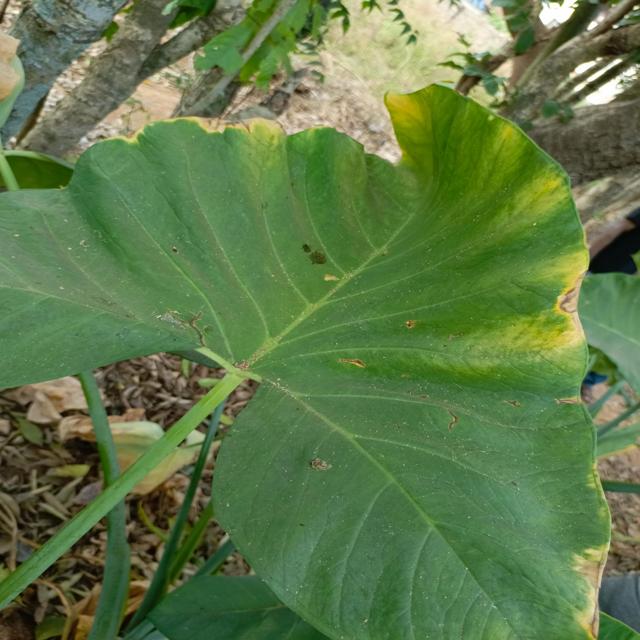
Label: Early_Blight